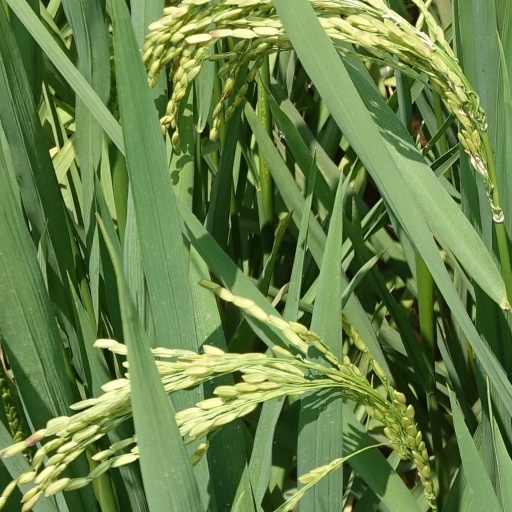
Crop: rice